Sett

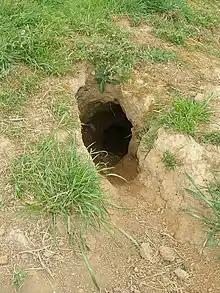
The entrance to a sett

A sett or set is a badger's den. It usually consists of a network of tunnels and numerous entrances. The largest setts are spacious enough to accommodate 15 or more animals with up to of tunnels and as many as 40 openings. Such elaborate setts with extensive tunneling take many years for badgers to complete. One sett in Southern England spreads over an estimated area in excess of 2,000 square metres – precise measurement has not been attempted. Another sett, in north-eastern Germany, has been shown to have been in use for over ten thousand years. Setts are typically excavated in soil that is well drained and easy to dig, such as sand, and situated on sloping ground where there is some cover.